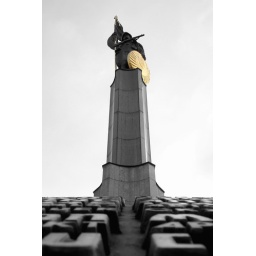
Monument in black and white